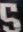
Number: 5